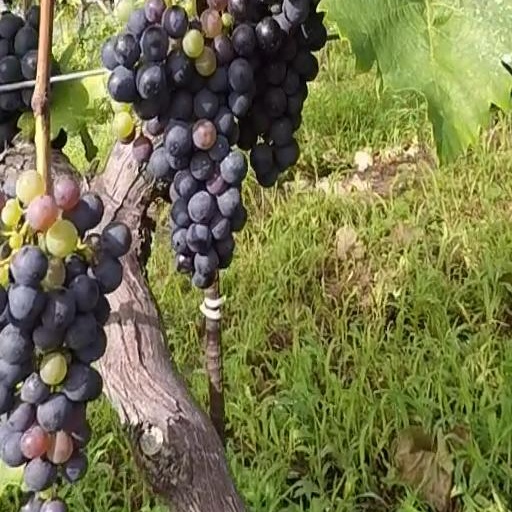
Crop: grape